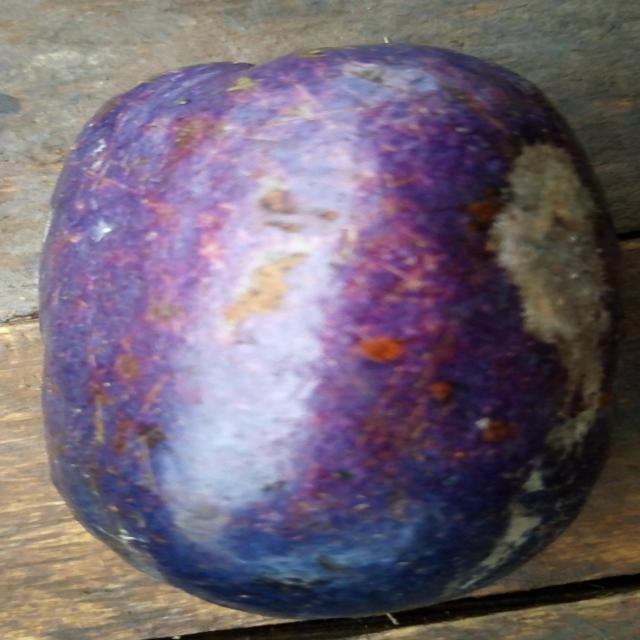
Plum grade: spotted